Rock music in Australia

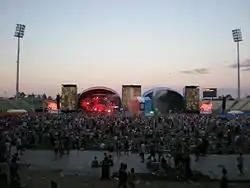
The Big Day Out in Sydney, 2010

In 1990, Boxcar released their first album, "Vertigo". Central Station Records in Sydney was one of the leading retailers of dance music. The Sydney street press became half and half dance music and rock.